Glory hole

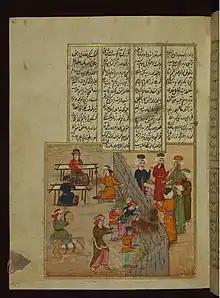
A Man Exposing Himself Through a Hole in the Fence, 1600–1635, by

The first documented instance of a glory hole was in a 1707 court case known as the "Tryals of Thomas Vaughan and Thomas Davis" in London, which involved the extortion of a man known in the documents only as Mr Guillam. At the time, gay sexual activity in public places could lead to arrests by members of the Society for the Reformation of Manners. Often the authorities would wait outside the Lincoln's Inn bog house in London for example to catch people.